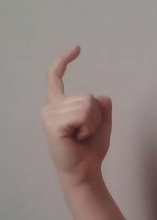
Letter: ra